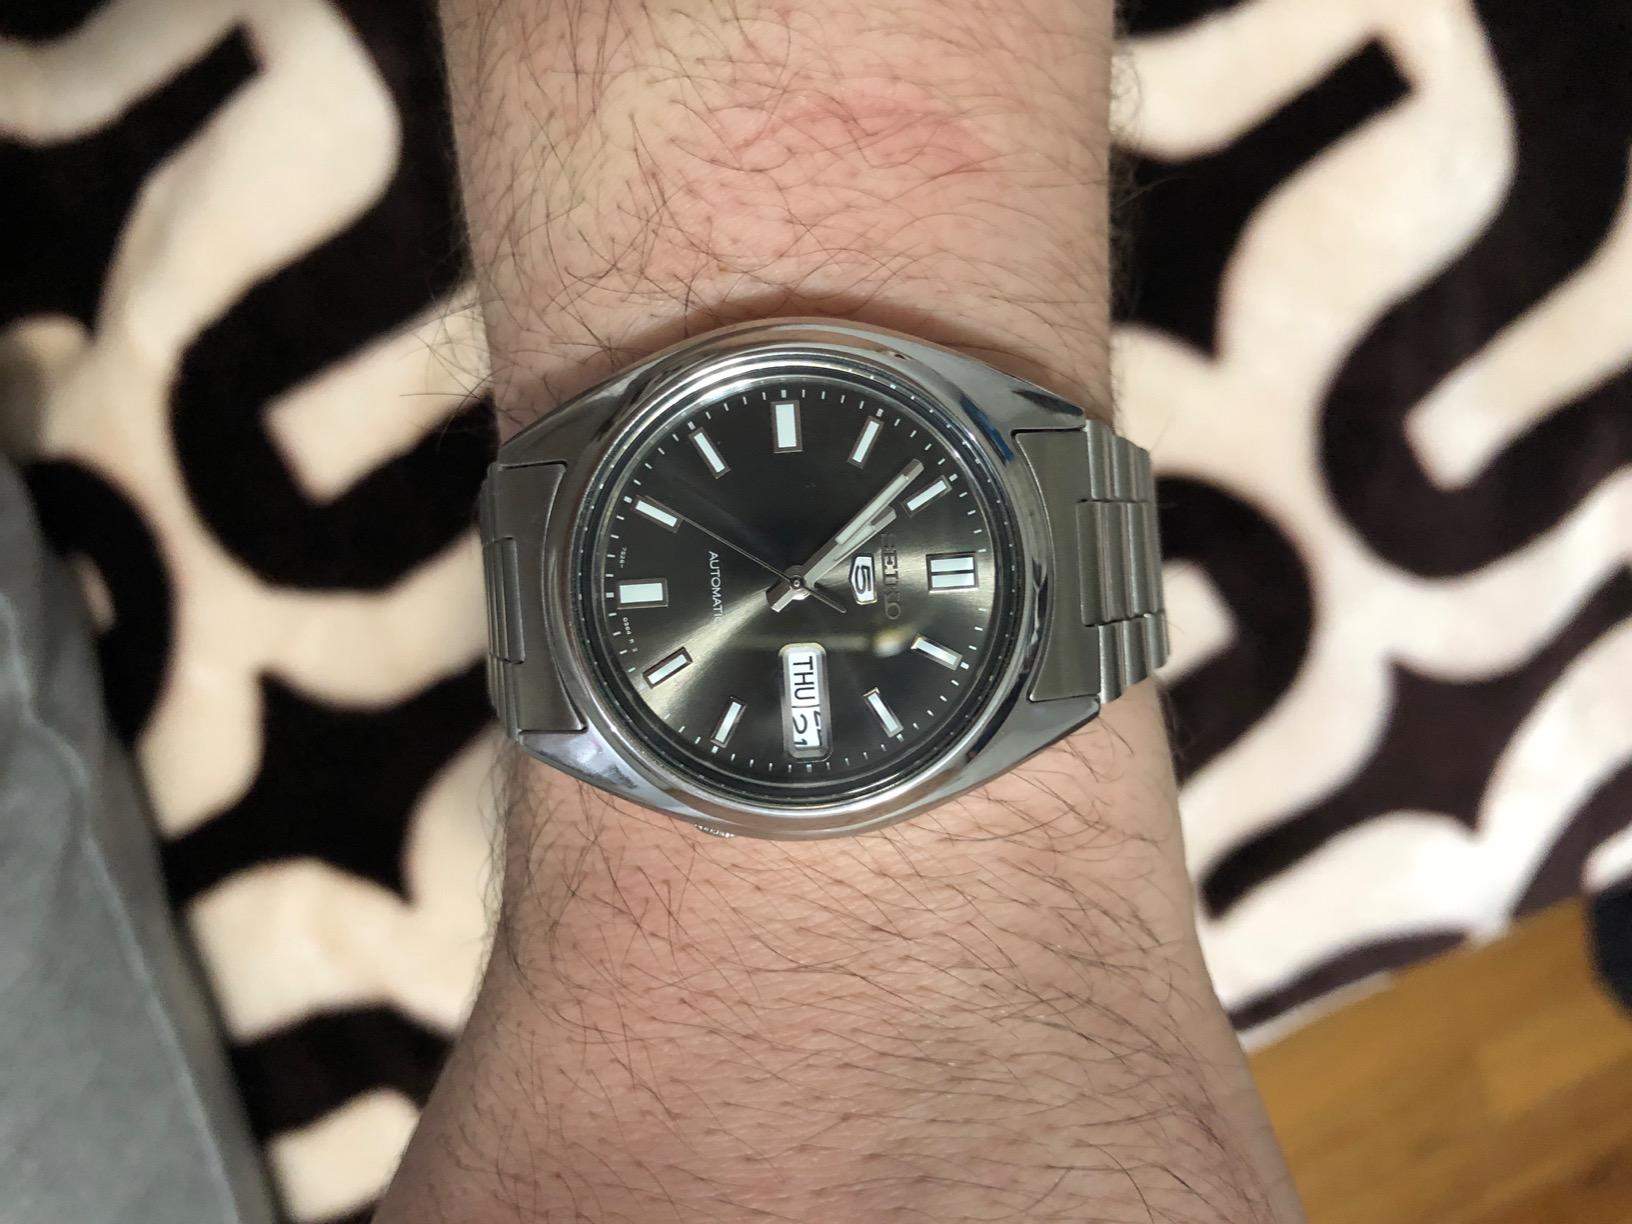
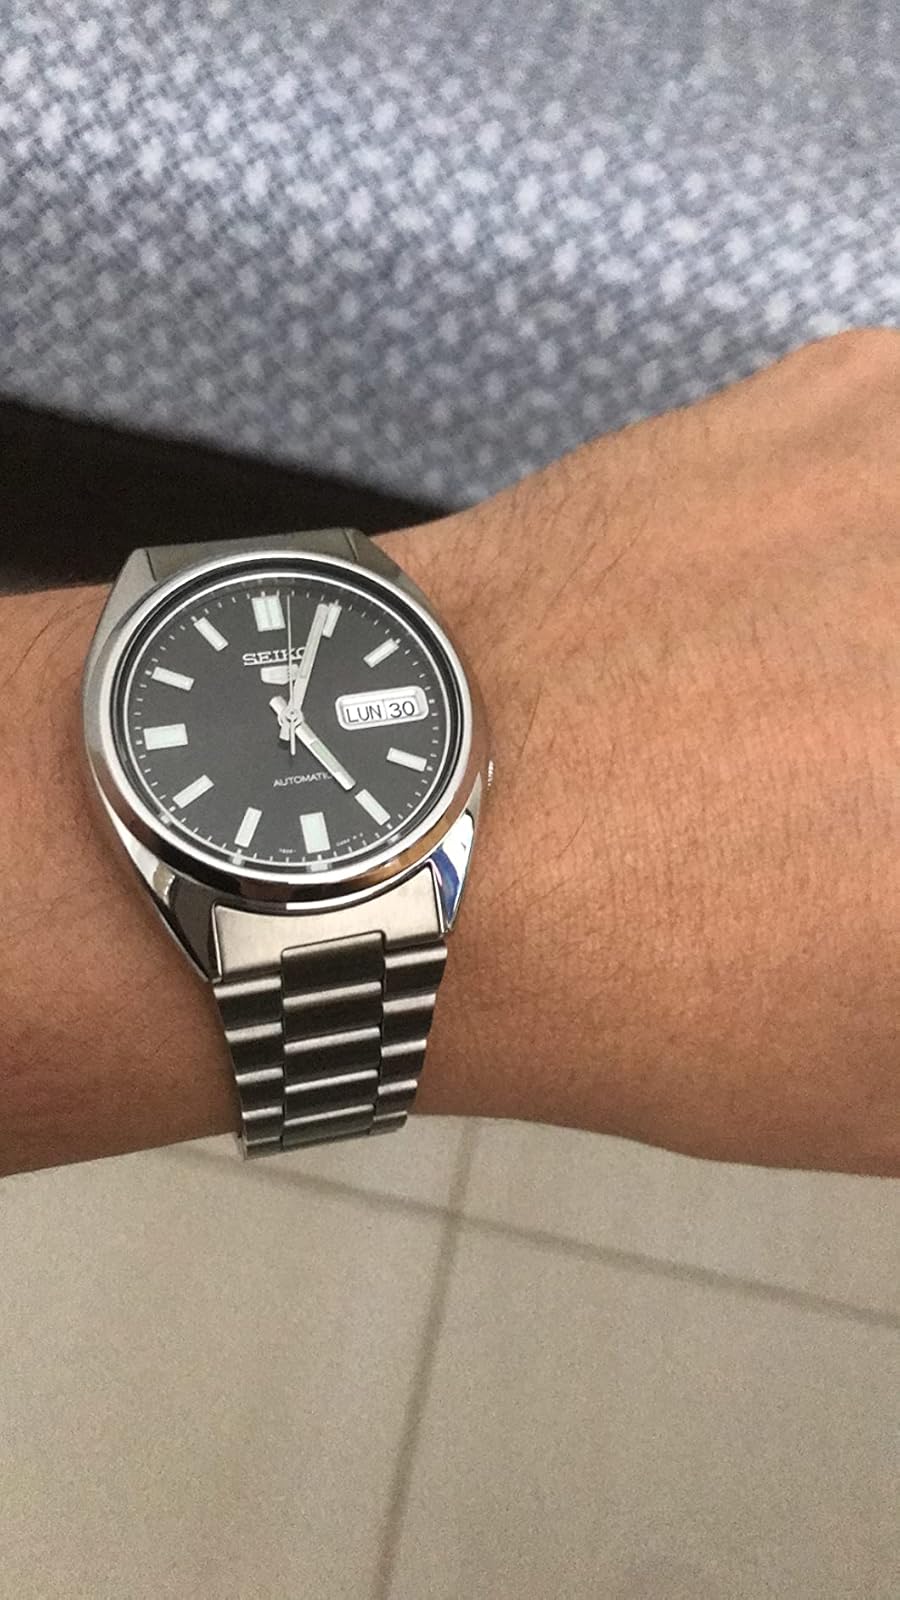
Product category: accessories_watch
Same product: yes